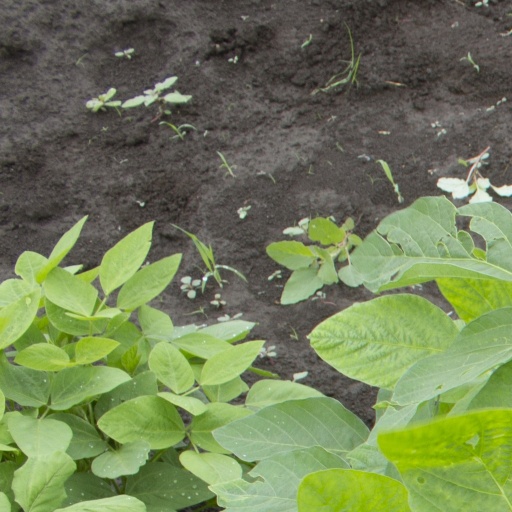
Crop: soybean